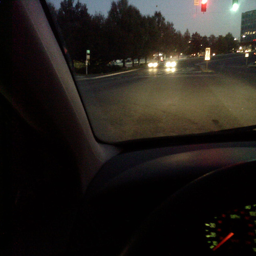
a driver waiting at a light while other cars approach
Headlights are visible coming toward this car on the street.
Darkness is setting on a street with stop lights.
A picture taken from the drivers seat of a car of the road ahead.
The view of a car's dashboard while driving down a street.